Osteopetrosis

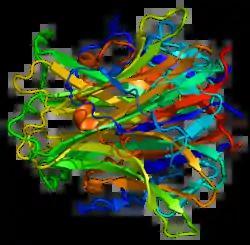
Protein TNFSF 11(RANKL)

The differential diagnosis of osteopetrosis includes other disorders that produce osteosclerosis. They constitute a wide array of disorders with clinically and radiologically diverse manifestations. Among the differential diagnosis are hereditary ostoesclerosing dysplasias such as; neuropathic infantile osteopetrosis, infantile osteopetrosis with renal tubular acidosis, infantile osteopetrosis with immunodeficiency, infantile osteopetrosis with leukocyte adhesion deficiency syndrome (LAD-III), pyknodysostosis (osteopetrosis acro-osteolytica), osteopoikilosis (Buschke–Ollendorff syndrome), osteopathia striata with cranial sclerosis, mixed sclerosing skeletal dysplasias, progressive diaphyseal dysplasia (Camurati–Engelmann disease), SOST-related sclerosing skeletal dysplasias. Besides, the differential diagnosis includes acquired conditions that induce osteosclerosis such as osteosclerotic metastasis notably carcinomas of the prostate gland and breast, Paget's disease of bone, myelofibrosis (primary disorder or secondary to intoxication or malignancy), Erdheim–Chester disease, osteosclerosing types of osteomyelitis, sickle cell disease, hypervitaminosis D, and hypoparathyroidism.